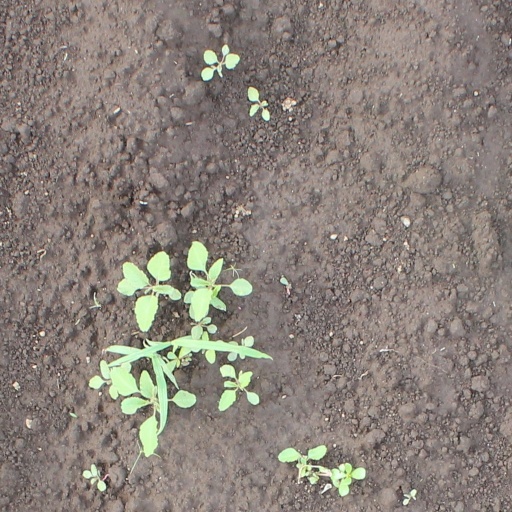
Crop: soybean